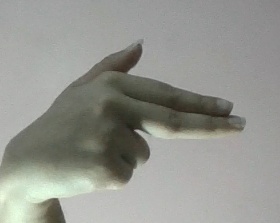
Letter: ghain